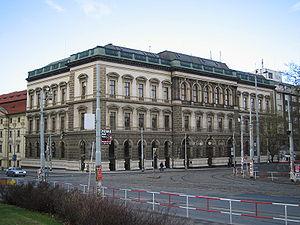
Vojtěch Ignác Ullmann, né le 23 avril 1822 à Prague et mort le 17 septembre 1897 à Příbram, est un architecte tchèque, connu pour ses bâtiments néo-traditionnels et surtout néo-Renaissance à Prague.
L'université technique de Prague, fondée en 1707, est le plus ancien établissement d'enseignement supérieur technique d'Europe centrale et le plus ancien « non militaire » en Europe.